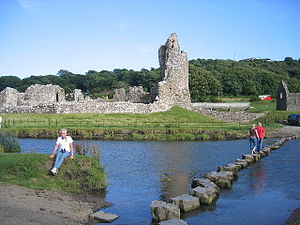
Borge og slotte i Wales / Vale of Glamorgan
Stepping Stones on River Ogmore, Ogmore Castle
"Dette er en liste over borge og slotte Wales, der nogle gange omtales som ""castle capital of the world"" på grund af deres høje densitet. Wales havde omrkgin 600 borge og slotte, hvoraf omrking 100 stadig er bevaret, enten som ruiner eller som restaurererede bygninger. Resten er gået til grunde eller er i dag blot tørre volgrave, jordvolde og lignende voldsteder. Mange af disse steder bliver drevet af Cadw, der er Wales' regerings organisation, der tager sig af historiske og forhistoriske mindesmærker.